COVID-19 pandemic in Vietnam

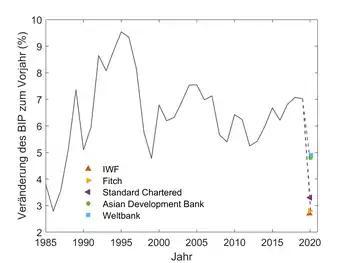
Vietnam economy growth rate forecast of some international organizations. In the worst scenario, the growth rate of the country is lower than the economic recession in 1986 after a failed monetary policy during Đổi Mới period.

After approval of the Oxford–AstraZeneca COVID-19 vaccine on 30 January 2021, vaccinations began on 8 March with a goal of vaccinating 80 percent of the population by June 2022. The Sputnik V vaccine was approved on 23 March 2021. The Sinopharm BIBP vaccine was approved for emergency use on 4 June and the Pfizer–BioNTech, Moderna and Janssen vaccines were approved on 12 June, 29 June and 15 July, respectively. Vietnam approved Abdala vaccine from the Center for Genetic Engineering and Biotechnology on 18 September, and Covaxin from Bharat Biotech on 10 November 2021.